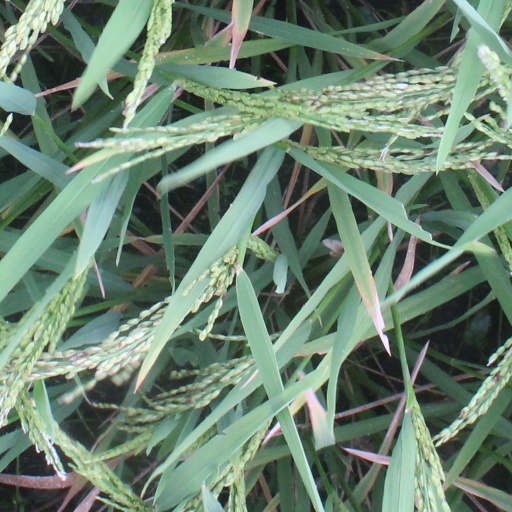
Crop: rice